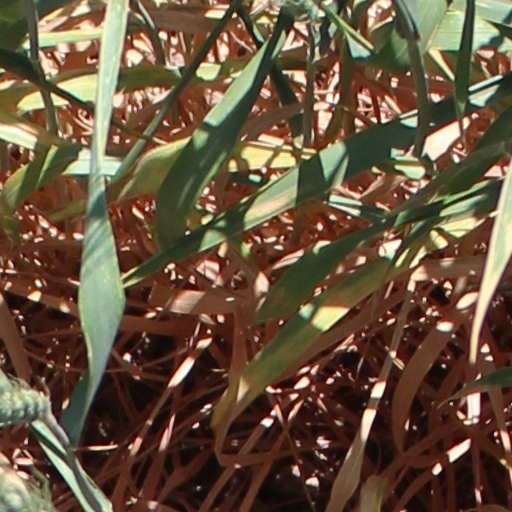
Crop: wheat